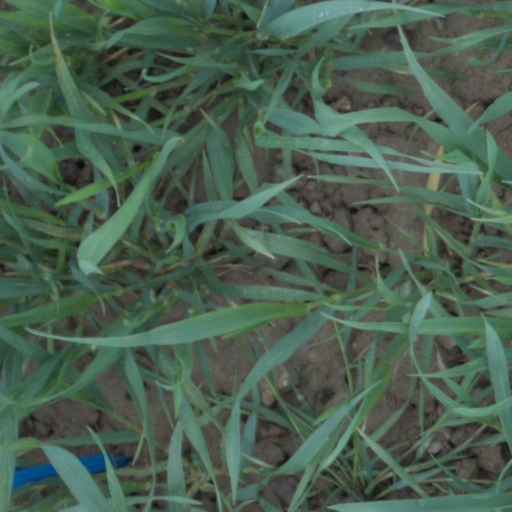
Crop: wheat